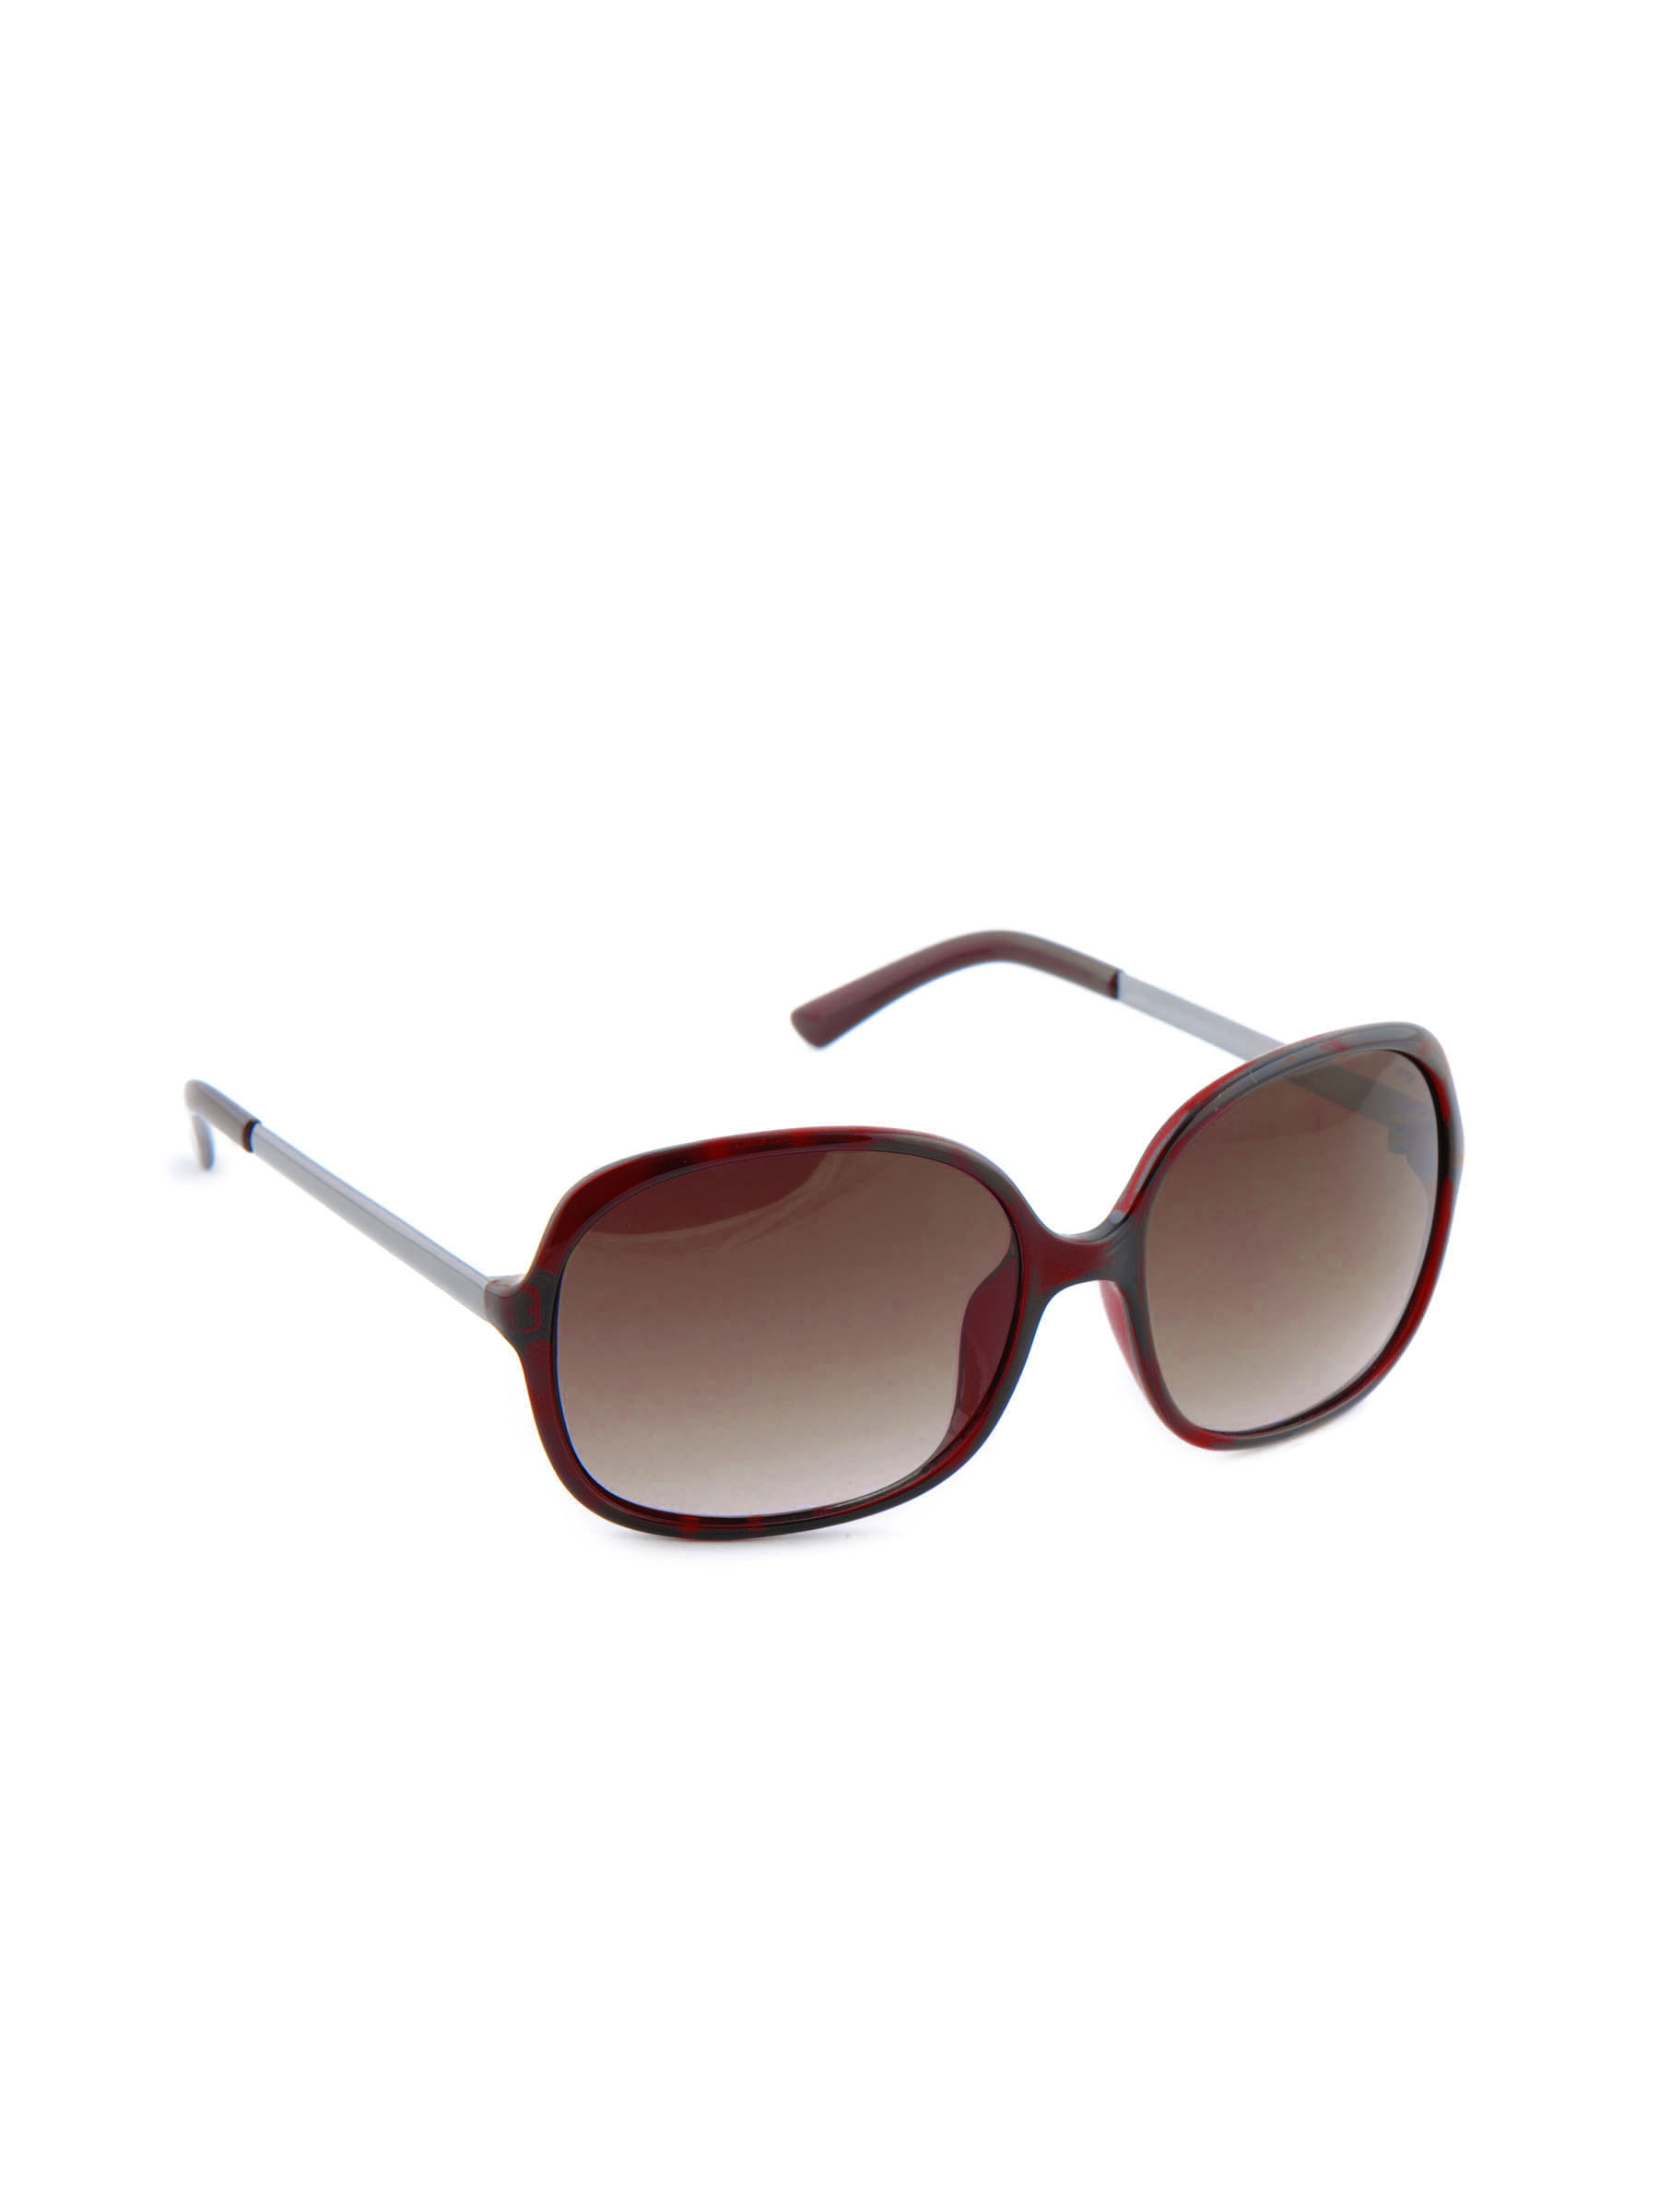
Image Women Sunglasses
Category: Free Items / Free Gifts / Free Gifts
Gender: Women
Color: Red
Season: Winter 2016
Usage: Casual